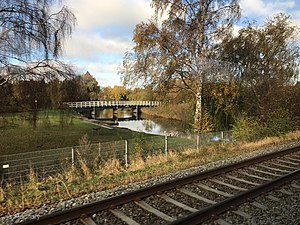
Høllingers Bro
Høllingers Bro set fra toget
Høllingers Bro over Køge Å set fra jernbanen
Høllingers Bro er en hvidmalet gangbro af træ fra 1943, som fører over Køge Å ved Åvænget i Køge.